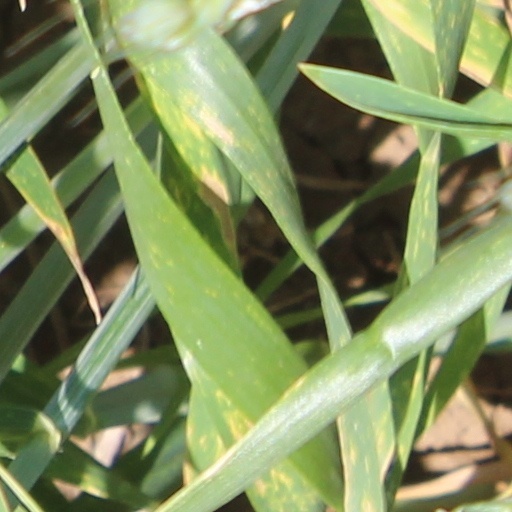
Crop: wheat